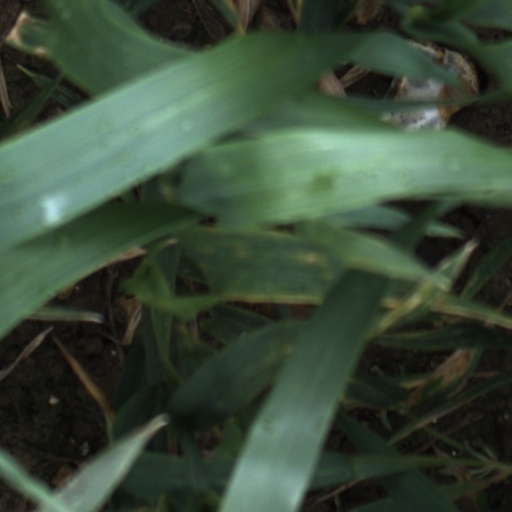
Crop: wheat